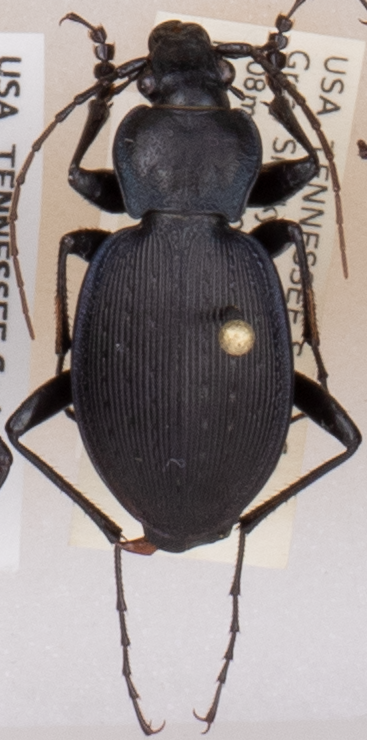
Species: Carabus goryi
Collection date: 2017-06-13
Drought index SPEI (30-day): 1.498
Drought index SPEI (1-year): -0.946
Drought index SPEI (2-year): -0.54